Masahiro Hasemi

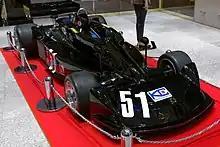
Hasemi's former Kojima KE007 on display at Yurakucho Marion in 2013.

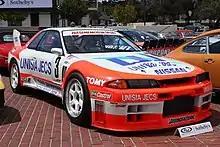
1994 Nissan Skyline GT-R prepared by Hasemi Motorsport and driven by Masahiro Hasemi in the 1994 JGTC season

It was initially announced that Hasemi set the fastest lap at the 1976 Japanese Grand Prix, but it was a measurement mistake, and, several days later, the circuit issued a press release to correct the fastest lap holder of the race to Jacques Laffite. This press release was promptly made known in Japan, and the Japan Automobile Federation (JAF) and Japanese media corrected the record. But this correction was not made well known outside Japan, thus, Hasemi remains credited with a fastest lap in many record books.